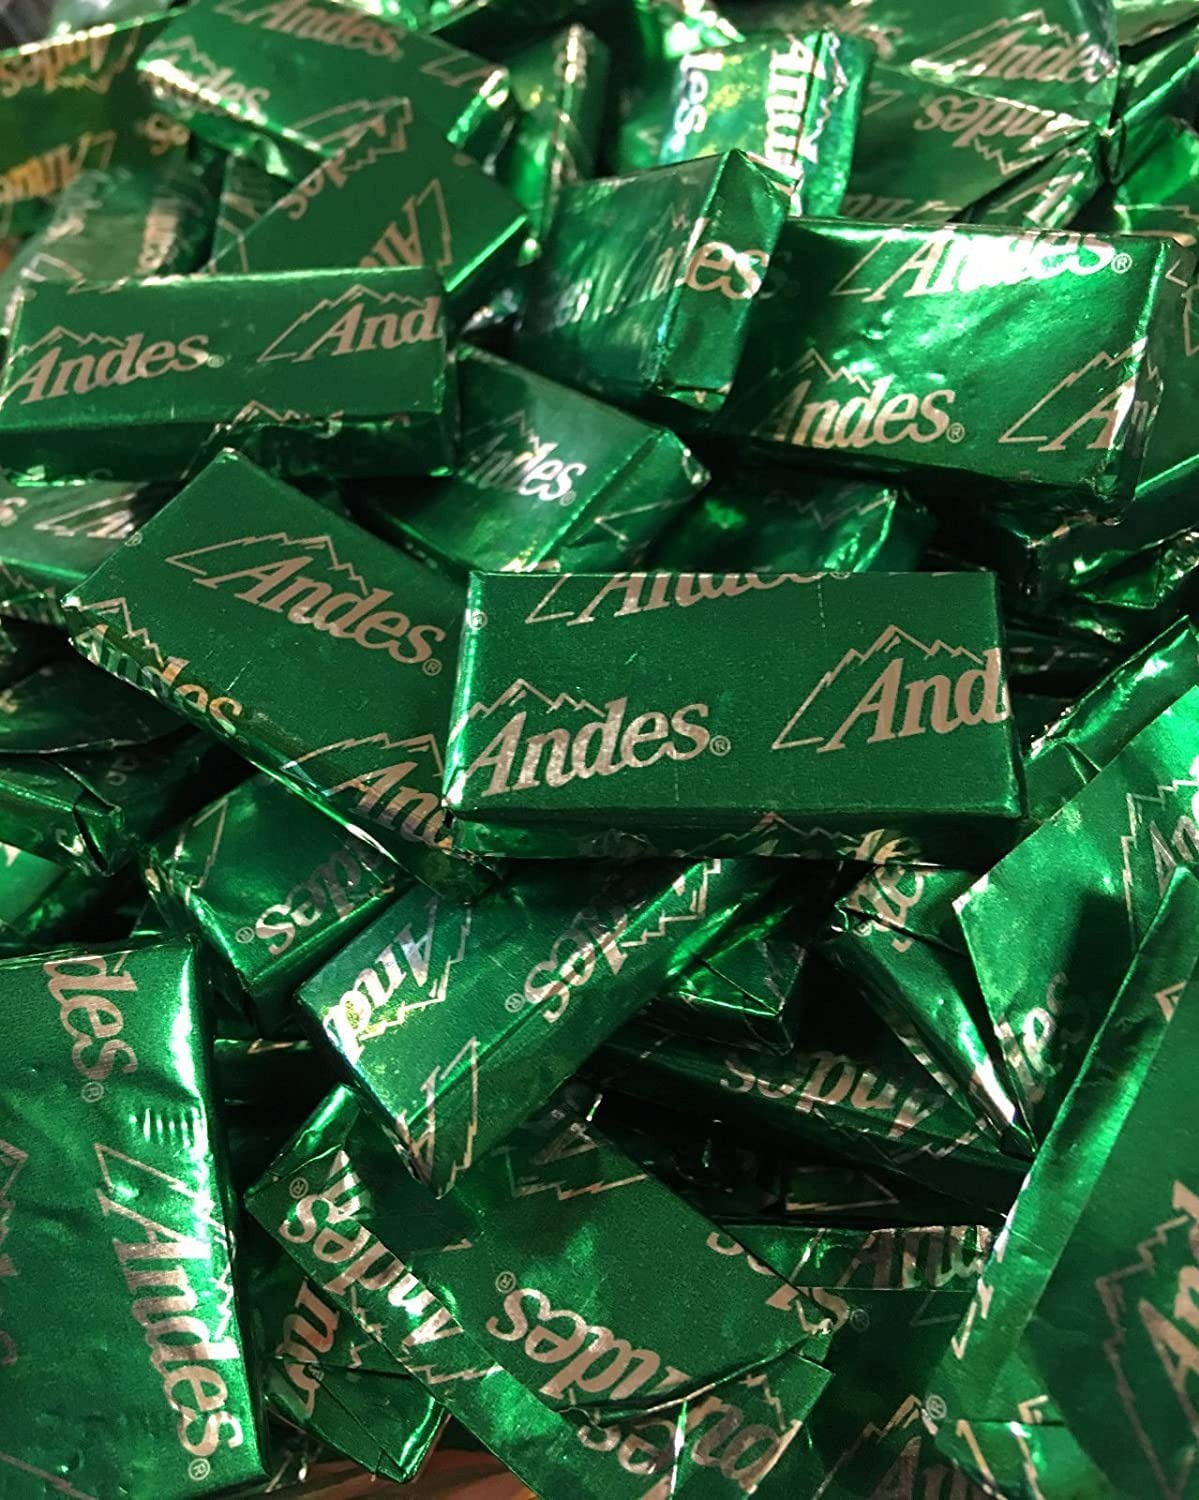
Item Name: Bayside Candy Andes Mints - Andes Crème De Menthe Thin Mints (2LB)
Bullet Point 1: Andes Mints deliver a refreshing cool breeze of minty chocolate flavor with every bite
Bullet Point 2: These bite-sized, Crème de Menthe sweets deliver a smooth blend of mint and chocolate flavors in each rectangular, three-layered piece
Bullet Point 3: Andes creme De Menthe Chips are great-tasting, three-layered chocolate baking chips which can be used variedly in a lot of recipes.
Product Description: Bayside Candy Andes Mints. Alway's fresh, always tasty (Manufactured, repackaged, or handled in a facility that processes products containing: peanuts, tree nuts, wheat, soy, and milk Packed by Bayside Candy New Hyde Park NY)
Value: 1.0
Unit: Count

Price: 30.74